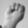
ASL letter: M